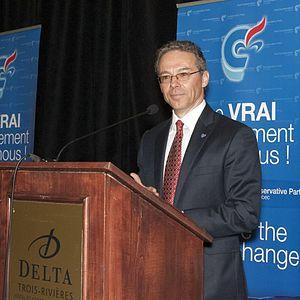
Adrien D. Pouliot.
Adrien D. Pouliot, né le 27 février 1957 à Etobicoke en Ontario, est un avocat de formation, homme d'affaires et politicien québécois.
Le Parti conservateur du Québec est un parti politique québécois, œuvrant sur la scène provinciale au Québec. Sur le plan économique, il est le parti le plus à droite de l'échiquier politique du Québec, préconisant une baisse d'impôts des particuliers et une réduction de la taille de l'État, éléments qui représentent une grande partie de sa plateforme électorale. Ses orientations sociales sont caractérisées par la mise en valeur des libertés individuelles et de la responsabilité individuelle. Après être devenu chef du parti le 23 février 2013, Adrien D. Pouliot a modifié la charte du parti pour en retirer les éléments de « droite morale », plaçant le parti au centre sur ce plan. Le parti plaide pour la liberté individuelle et la réduction du rôle de l'État, autant sur le plan économique que social.